Princess Claire of Belgium

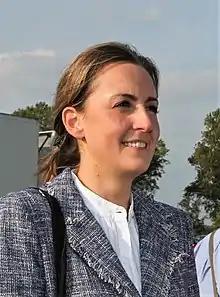
Princess Claire in 2011

Princess Claire of Belgium (born Claire Louise Coombs; 18 January 1974) is a British-Belgian land surveyor. She has been married to Prince Laurent since 2003 and is the sister-in-law of King Philippe of Belgium.